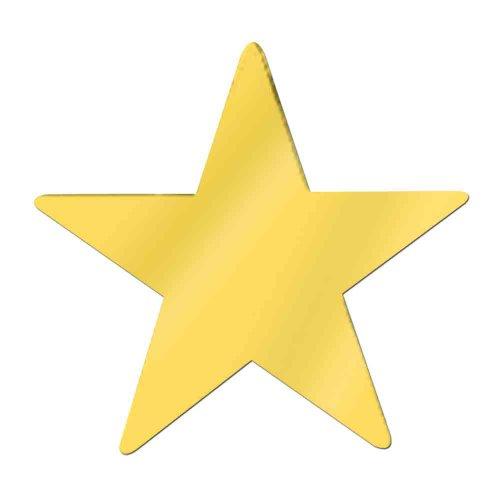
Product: Jumbo Foil Star Cutout (gold) Party Accessory (1 count)
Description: Great Condition.
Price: $15.39
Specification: ProductDimensions:21.5x20x0.1inches|ItemWeight:0.16ounces|ShippingWeight:2.4ounces(Viewshippingratesandpolicies)|Department:unisex-child|Manufacturer:TheBeistleCompany|ASIN:B000R4MYIA|DomesticShipping:ItemcanbeshippedwithinU.S.|InternationalShipping:ThisitemcanbeshippedtoselectcountriesoutsideoftheU.S.LearnMore|Itemmodelnumber:50998-GD|DatefirstlistedonAmazon:May23,2007